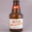
Label: bottle